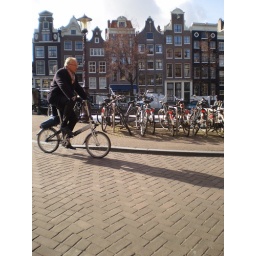
its a man on a bike in jean claude van amsterdam